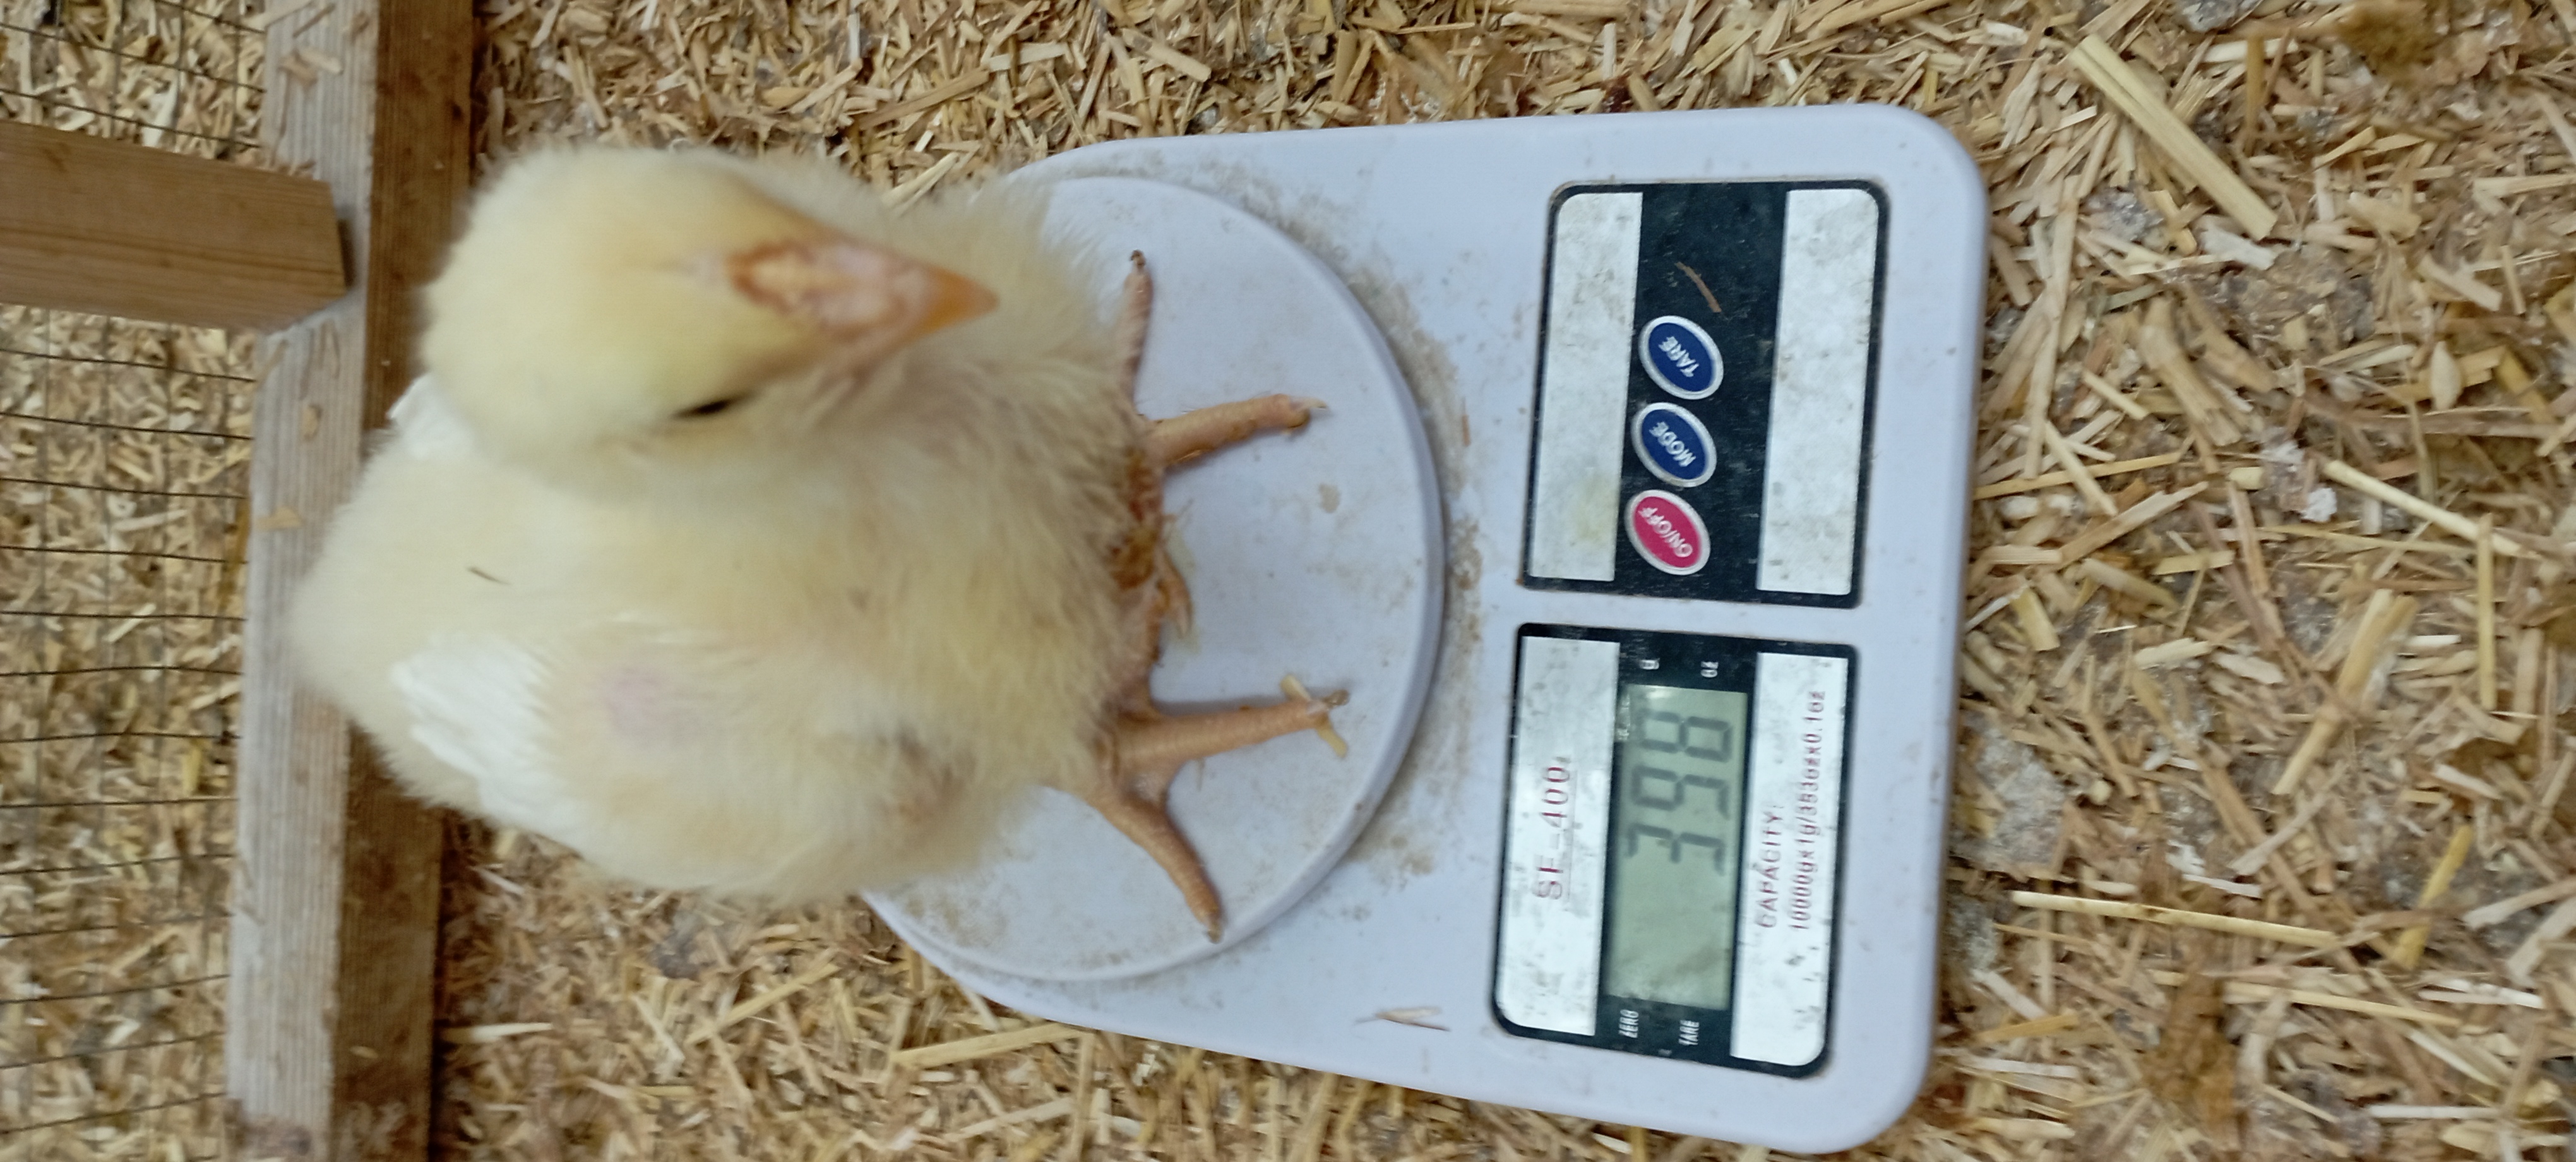
Weight: 398 g